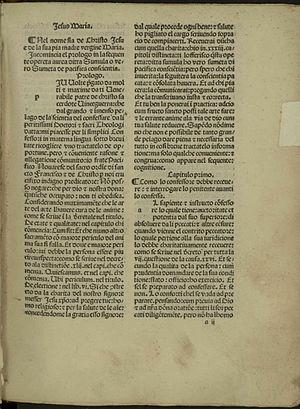
Pacifique de Cerano - ou Pacificus Ramati - est un prêtre italien membre de l'Ordre des Frères mineurs. Il est vénéré comme bienheureux par l'Église catholique.